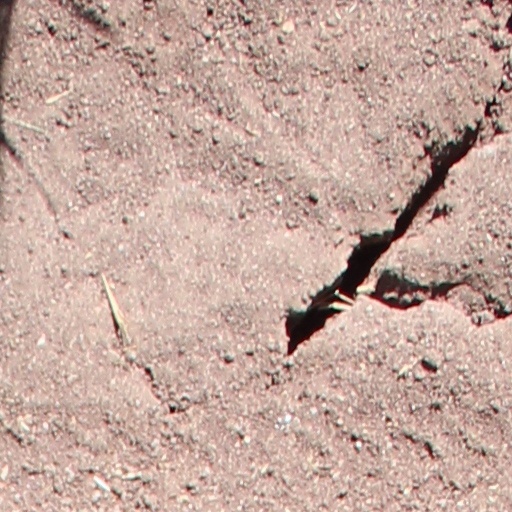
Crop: wheat